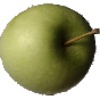
Label: Apple Granny Smith 1